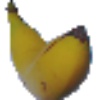
Label: Banana 1